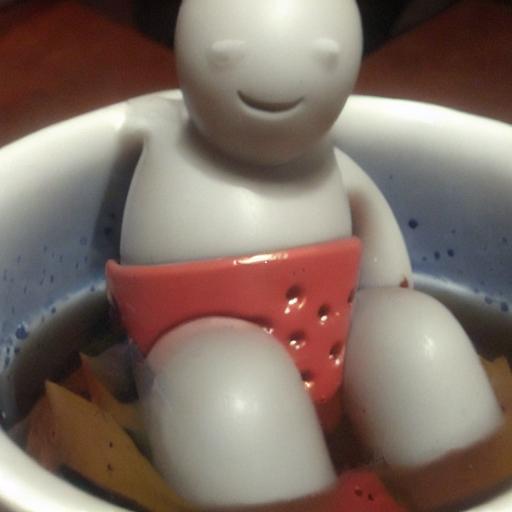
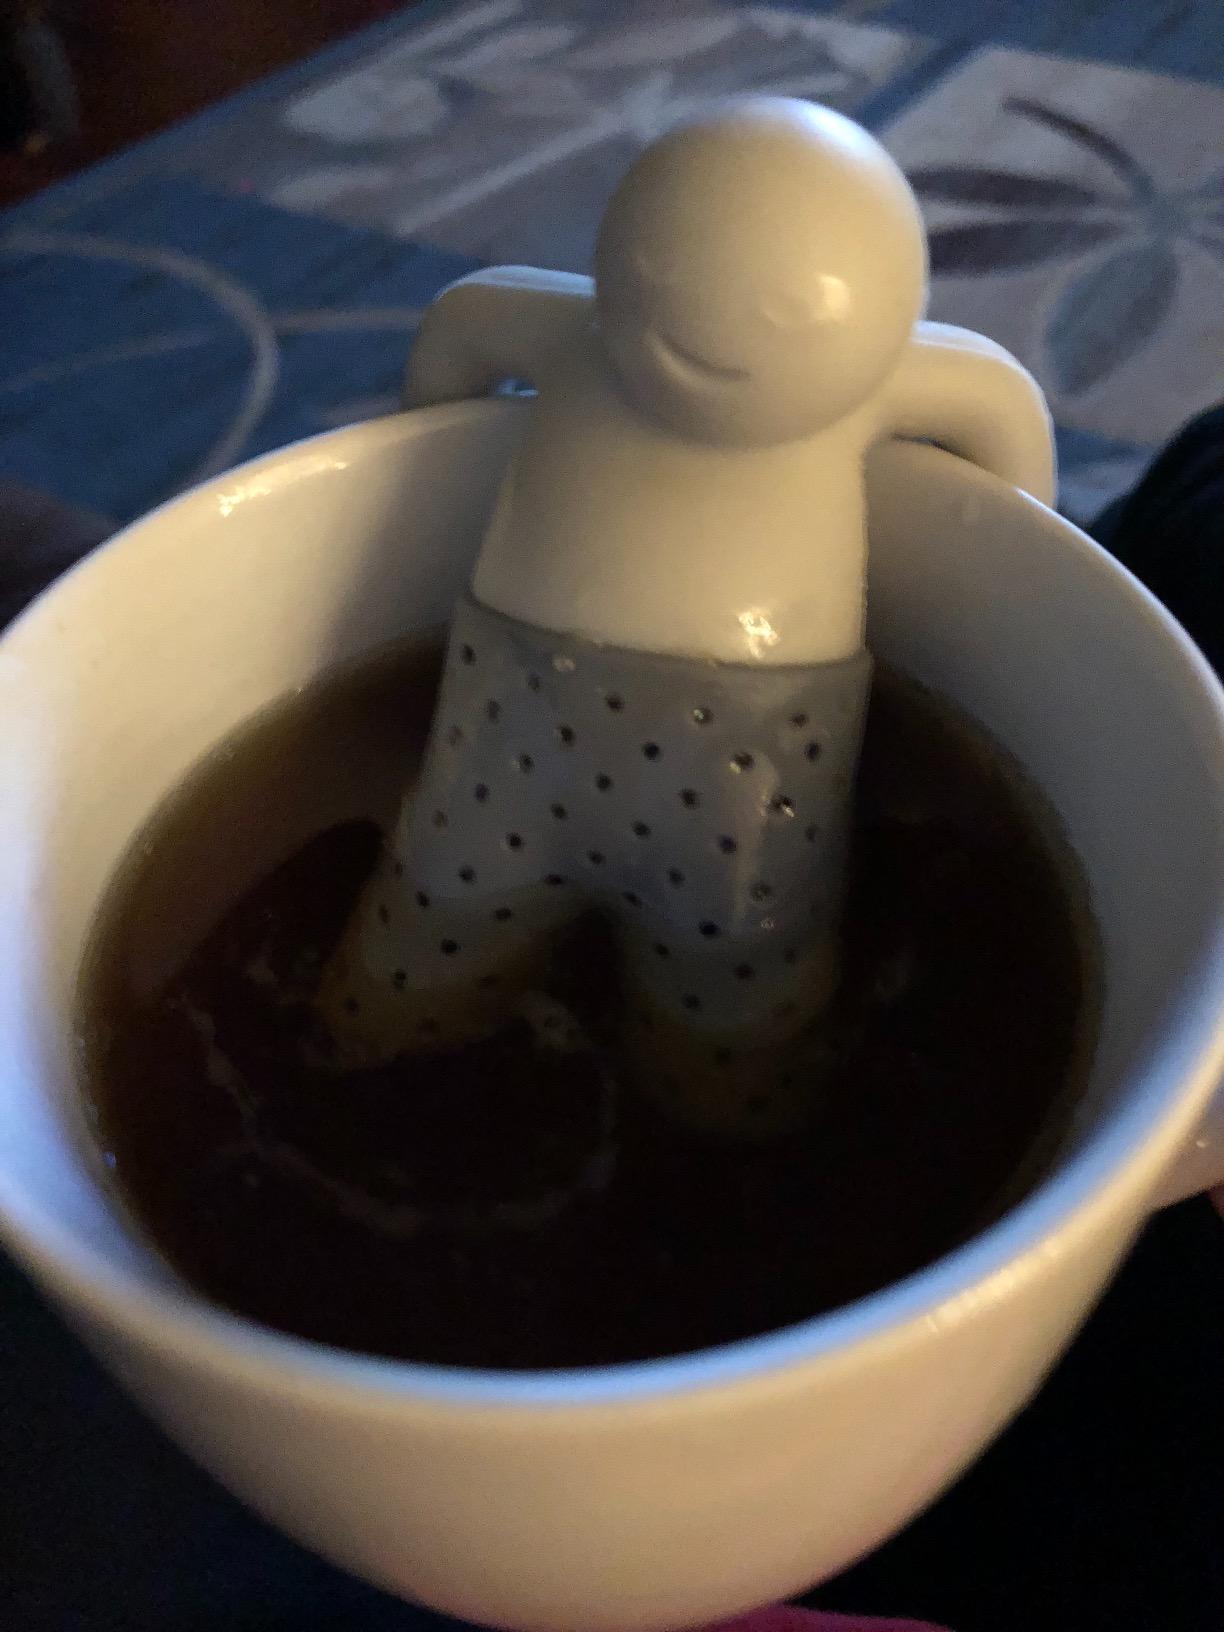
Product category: items_tea
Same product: no